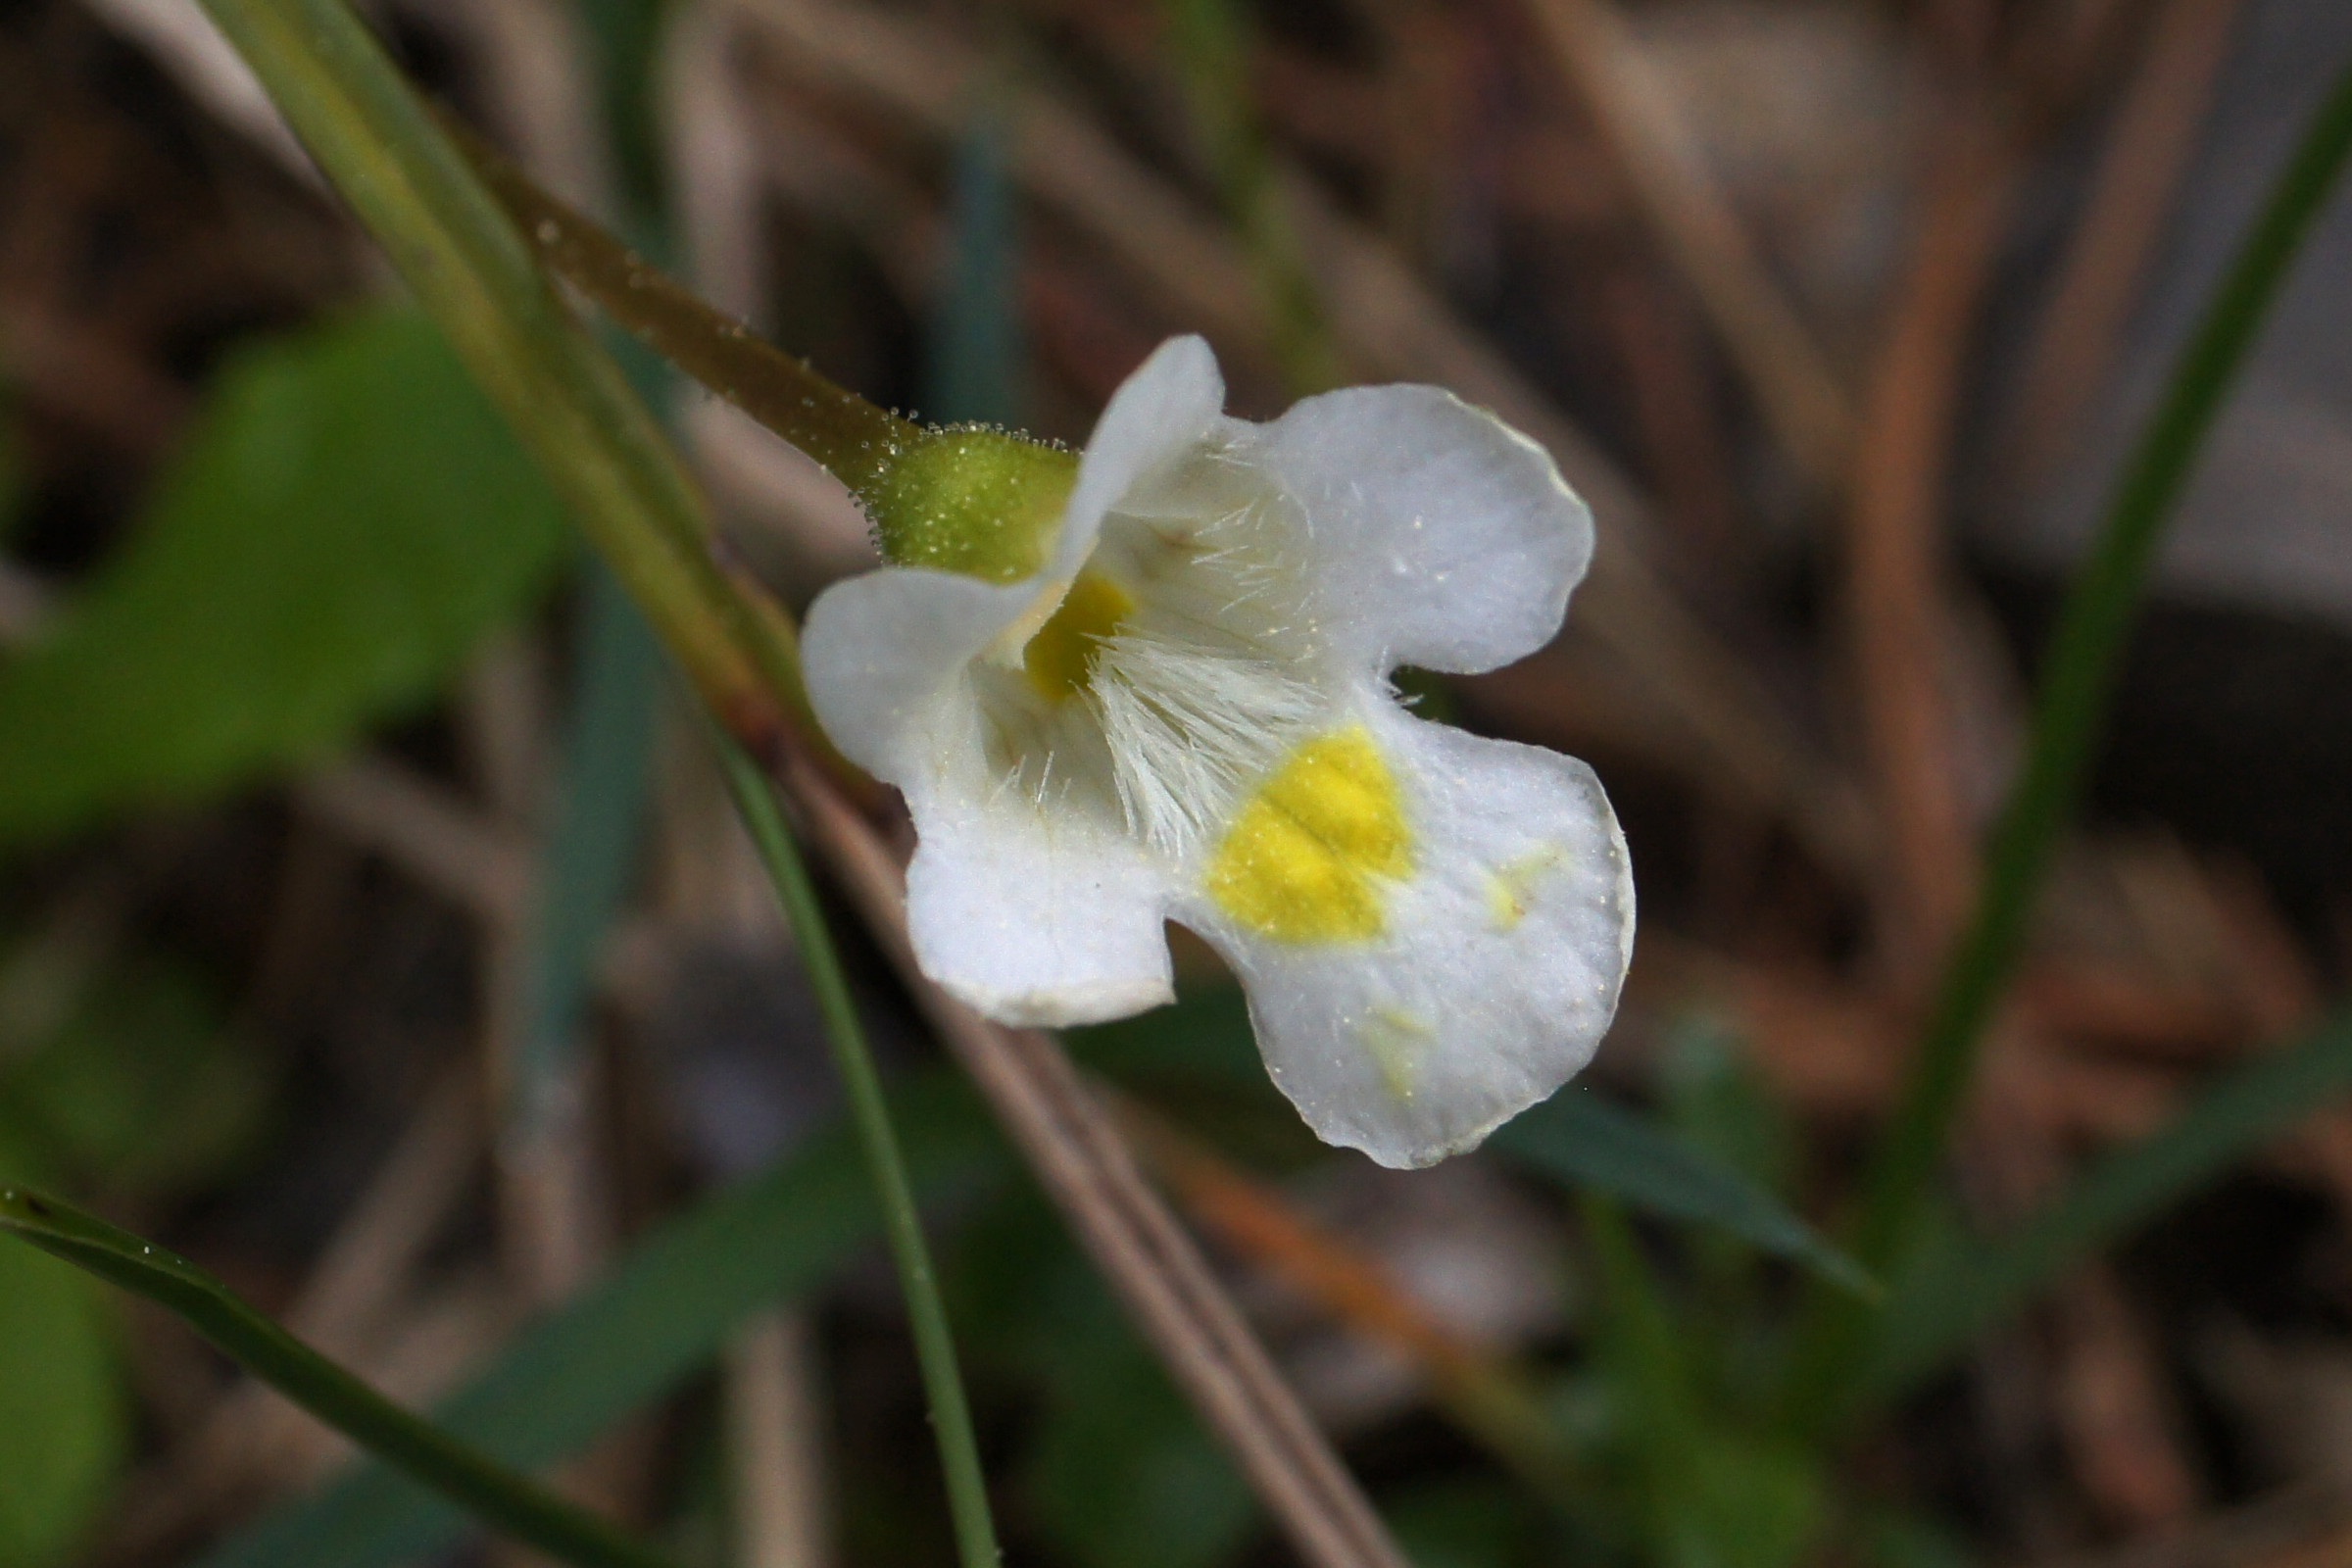
blossom, plant, flower, bloom, botany, close, flora, orchid, wildflower, close up, carnivore, butterwort, macro photography, flowering plant, land plant, violet family, dayflower family, calochortus, alpine butterwort, pinguicula alpina